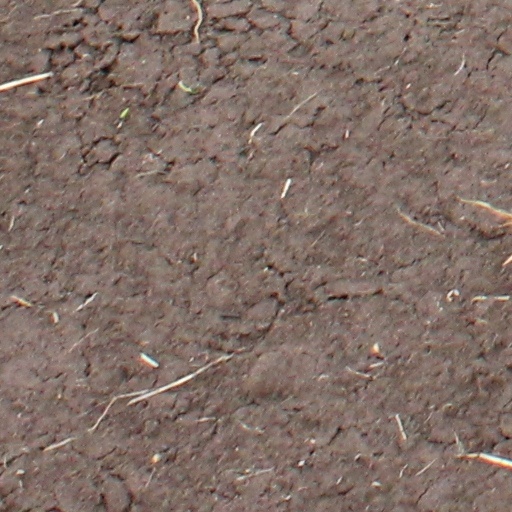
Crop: wheat